StarLadder Major: Berlin 2019

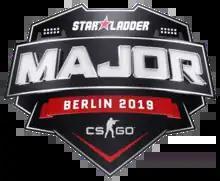
The StarLadder Major 2019 logo

The StarLadder Major: Berlin 2019, also known as StarLadder Major 2019 or Berlin 2019, was the fifteenth "" ("CS:GO") . It was held in Berlin, Germany from August 23 to September 8, 2019. Fourteen teams qualified for this Major based on their placement at the previous Major, Katowice 2019, while another ten teams qualified from their respective regional qualifiers. It featured a prize pool, the eighth consecutive Major with this prize pool. It was also the first time the Ukrainian-based organization StarLadder.